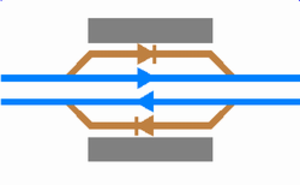
Dans le jargon ferroviaire, un évitement est un endroit sur une voie ferrée où cette dernière se divise en deux voies parallèles, sur une longueur de quelques dizaines à quelques centaines de mètres maximum pour se rejoindre à nouveau, et ce afin de permettre à deux trains de se croiser ou de se dépasser.